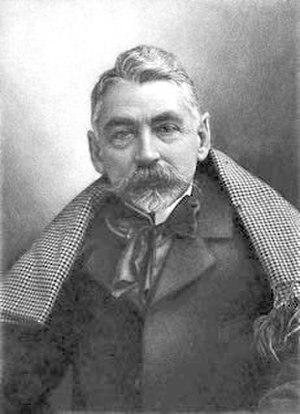
Le lycée Janson-de-Sailly figure parmi les plus grandes cités scolaires de France avec 3 850 élèves et 635 membres du personnel dont près de 300 enseignants permanents en 2015-2016. C'est aussi l'un des lycées qui accueille le plus grand nombre d'élèves de classes préparatoires aux grandes écoles en France : 1 270 élèves répartis en trente classes.
Le « Procès des Trente » est un procès célèbre qui s'ouvre en France le 6 août 1894, devant la cour d'assises de la Seine.